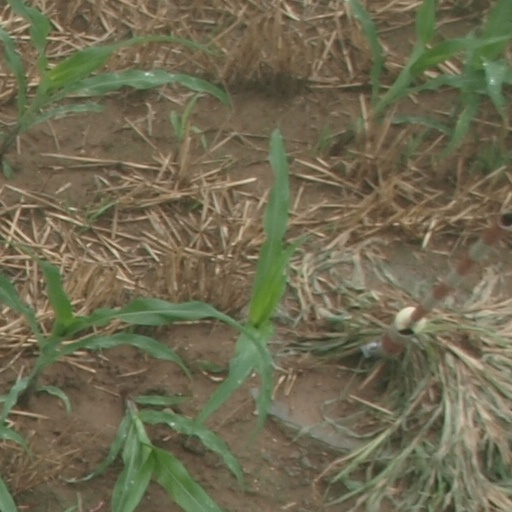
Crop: maize; corn